Outline of the United Kingdom

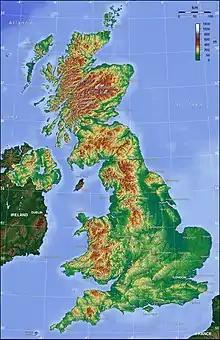
Topographic map of the United Kingdom

List of ecoregions in the United Kingdom